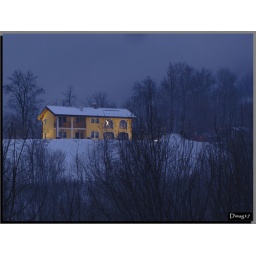
Yellow house in the winter blue night